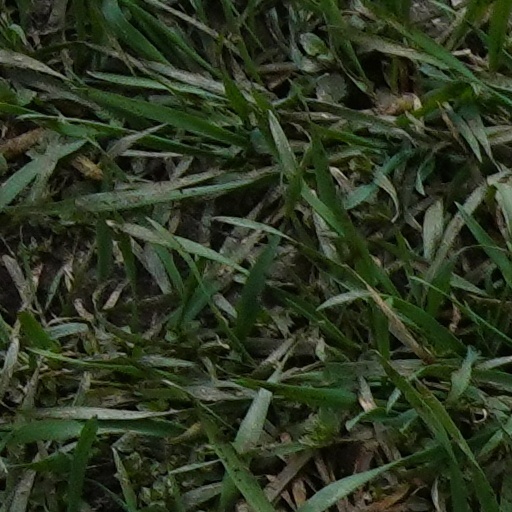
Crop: wheat